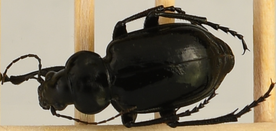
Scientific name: Calosoma affine
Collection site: Konza Prairie Agroecosystem NEON (KONA), plot KONA_007